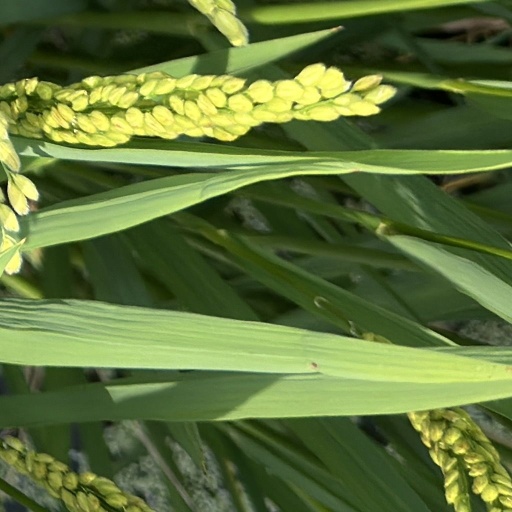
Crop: rice